Colleyville, Texas

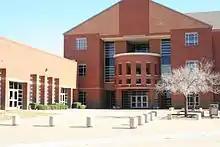
Colleyville Heritage High School

Grapevine-Colleyville Independent School District serves most of the city. The district operates eleven elementary schools (pre-kindergarten through 5th grade), four middle schools (6th–8th grades), and two high schools (9th–12th grades). Colleyville Heritage High School and Grapevine High School both draw students from different areas of Colleyville.